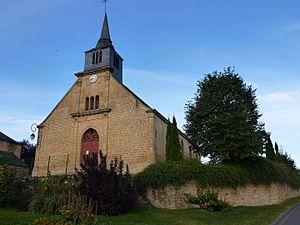
Belval-et-Sury est une ancienne commune française, située dans le département des Ardennes, en région Grand Est.